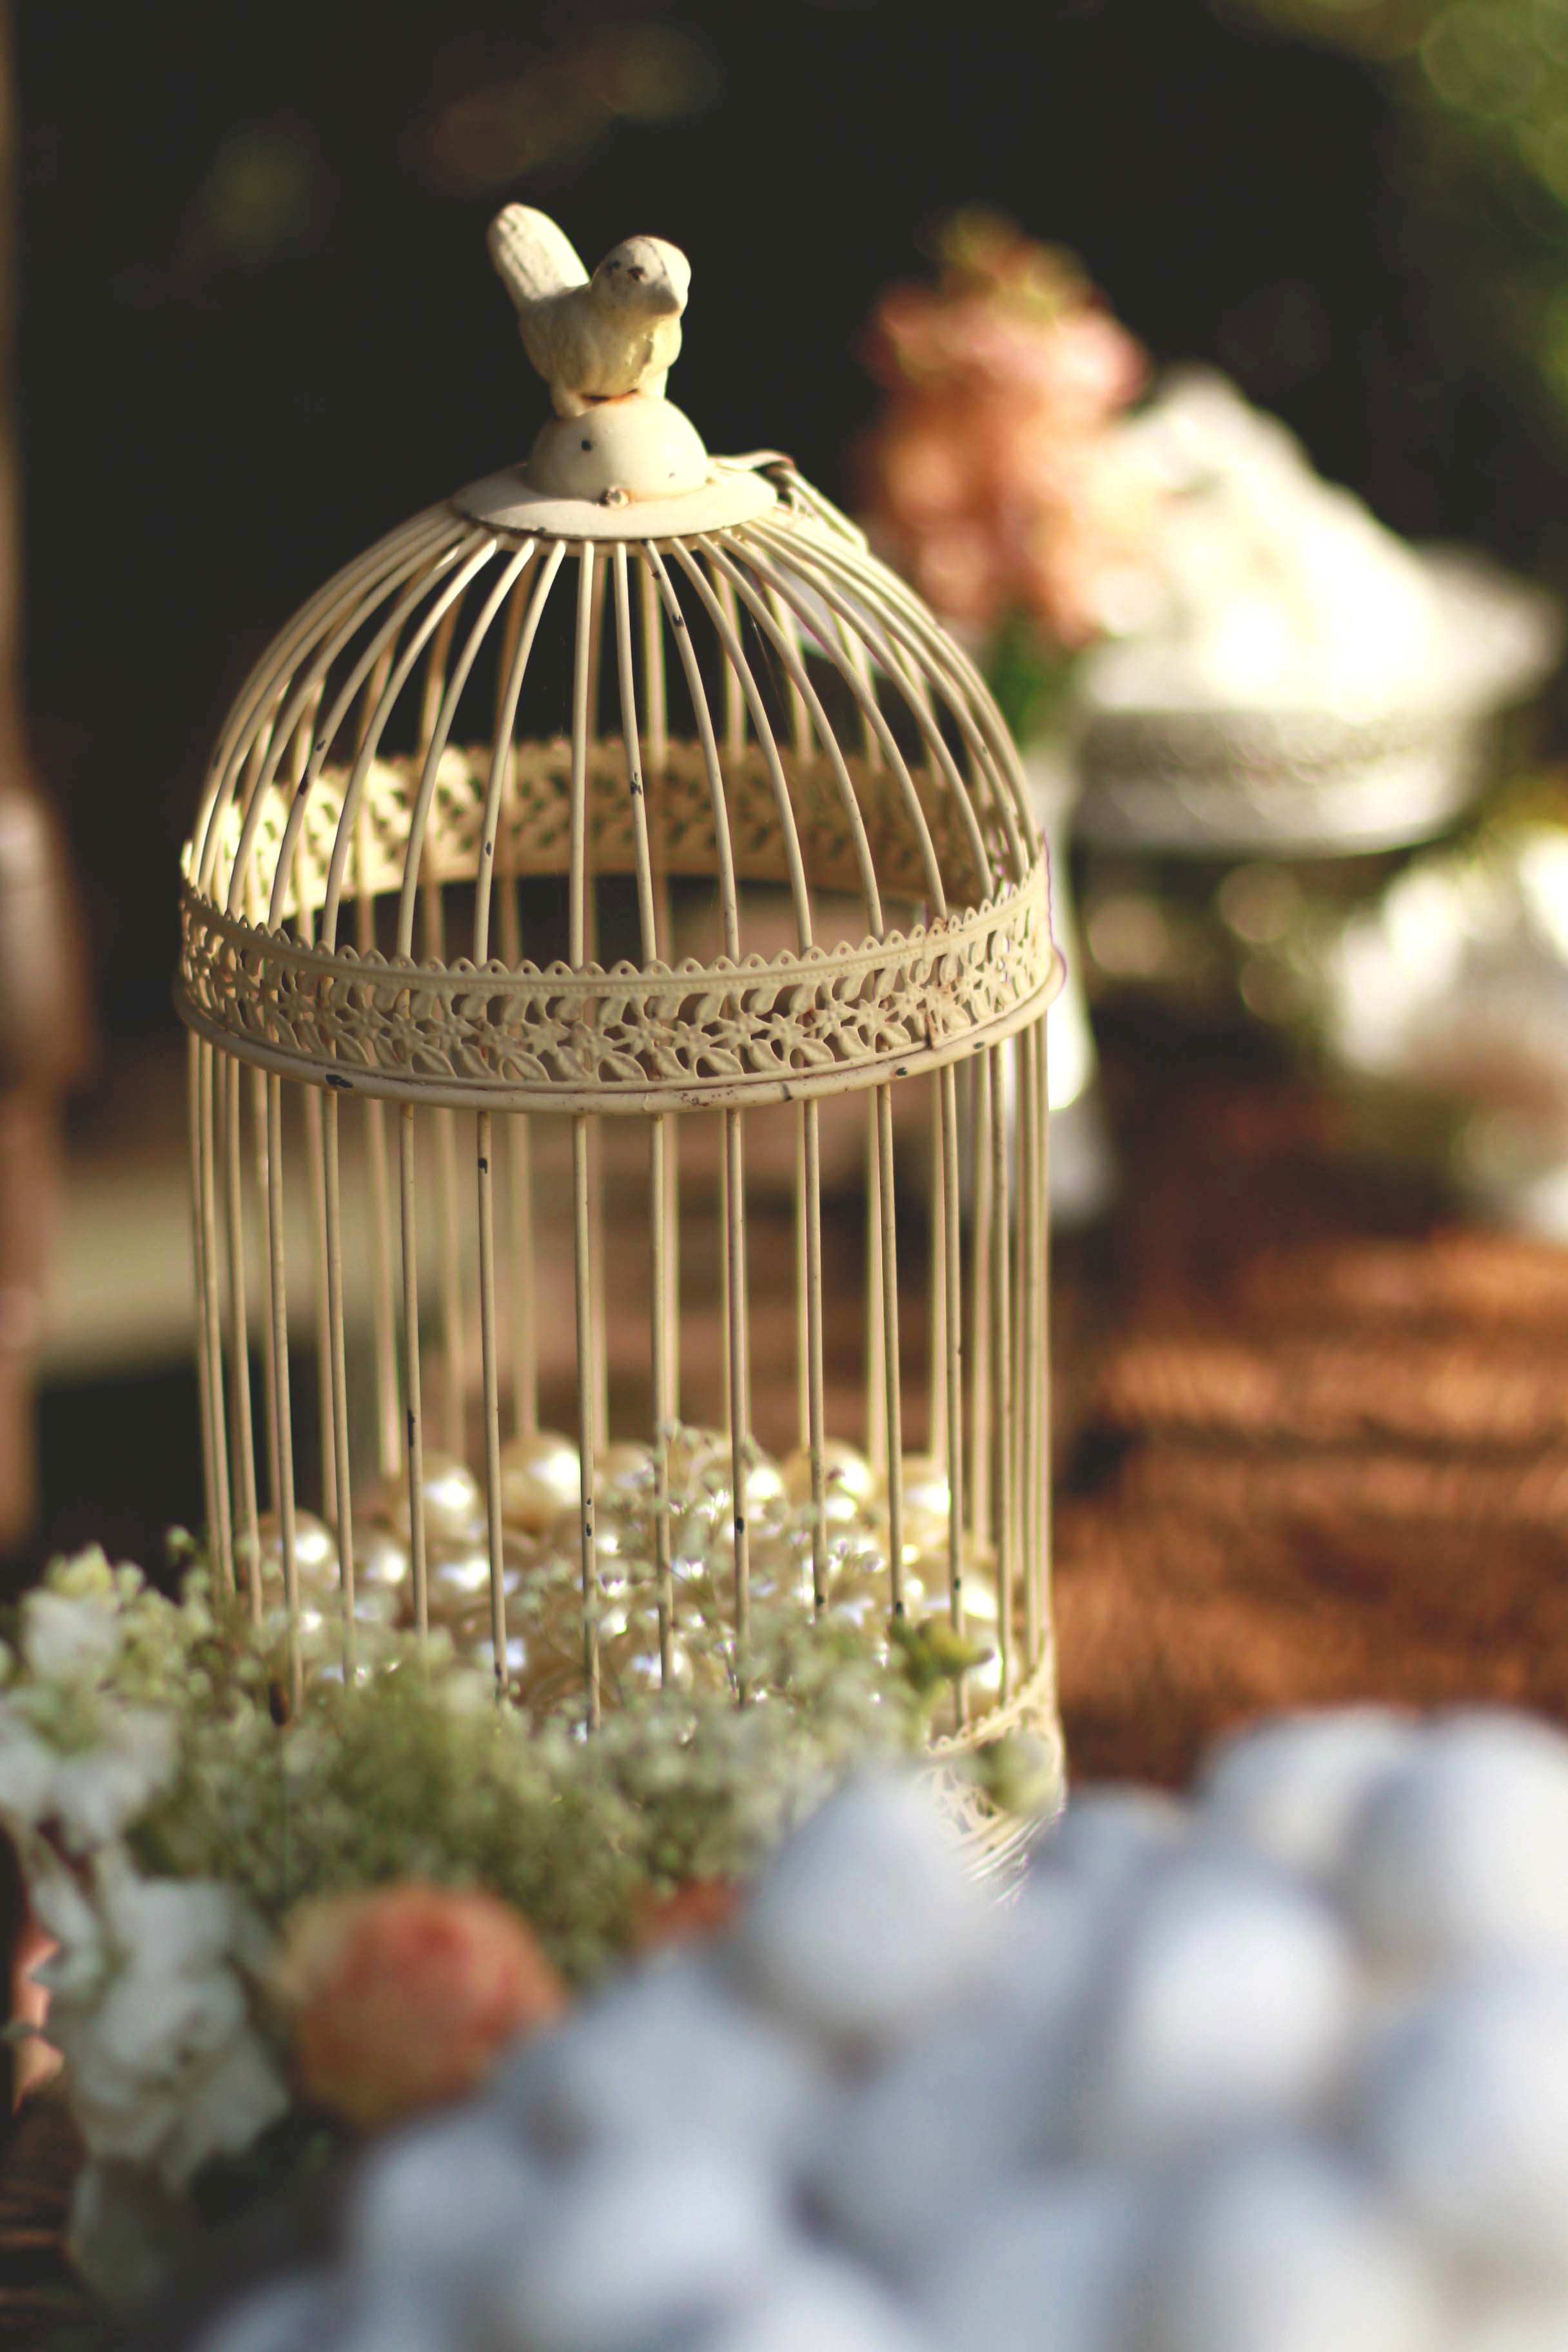
cage, bird supply, Pet supply, glass, metal